Shigeru Yoshida

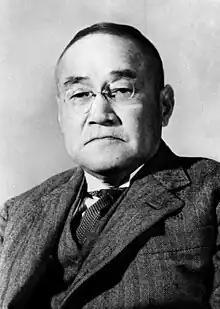

was a Japanese diplomat and politician who served as prime minister of Japan from 1946 to 1947 and again from 1948 to 1954, serving through most of the country's occupation after World War II. Yoshida played a major role in determining the course of post-war Japan by forging a strong relationship with the United States and pursuing economic recovery.